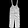
Label: Trouser